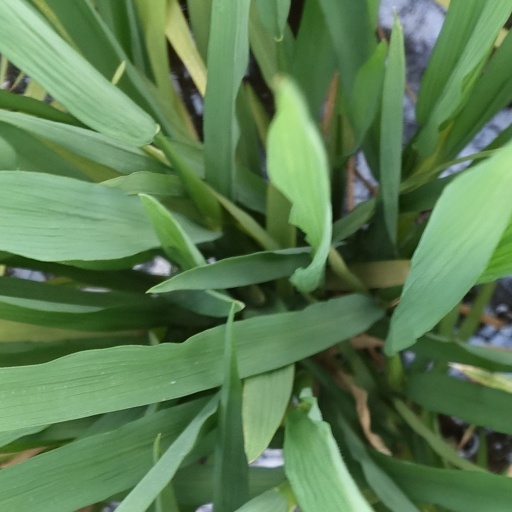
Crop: rice